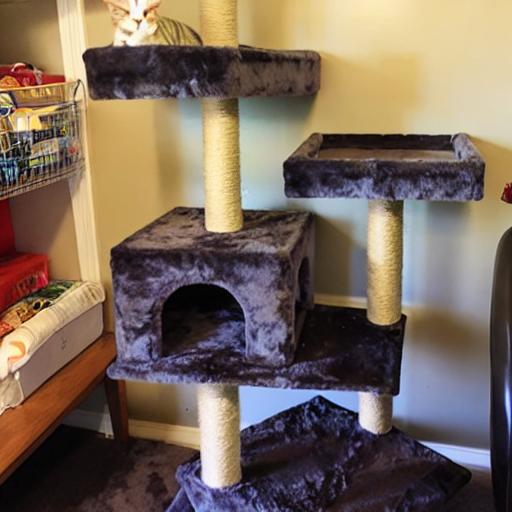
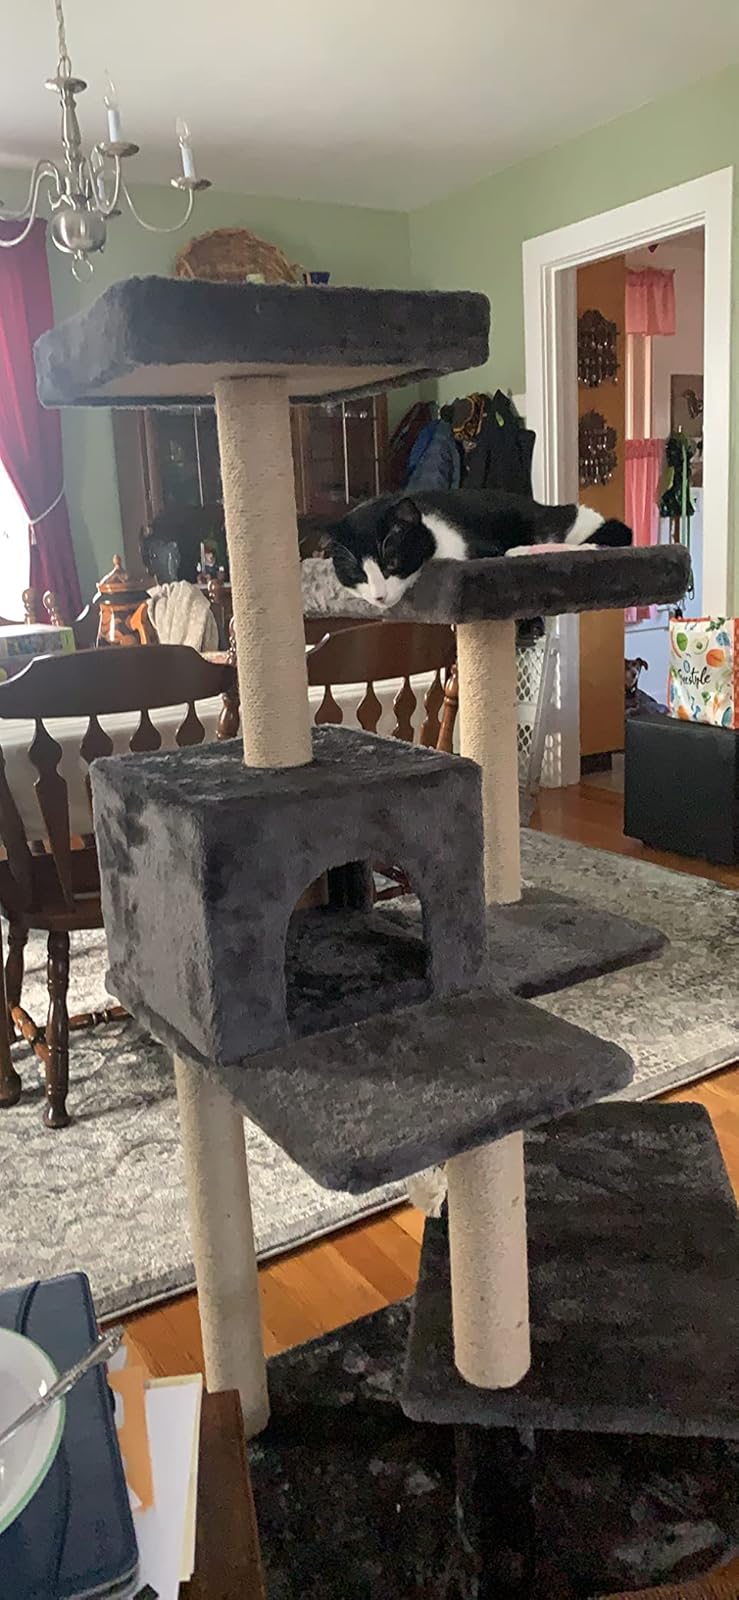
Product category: items_cat tree
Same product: no